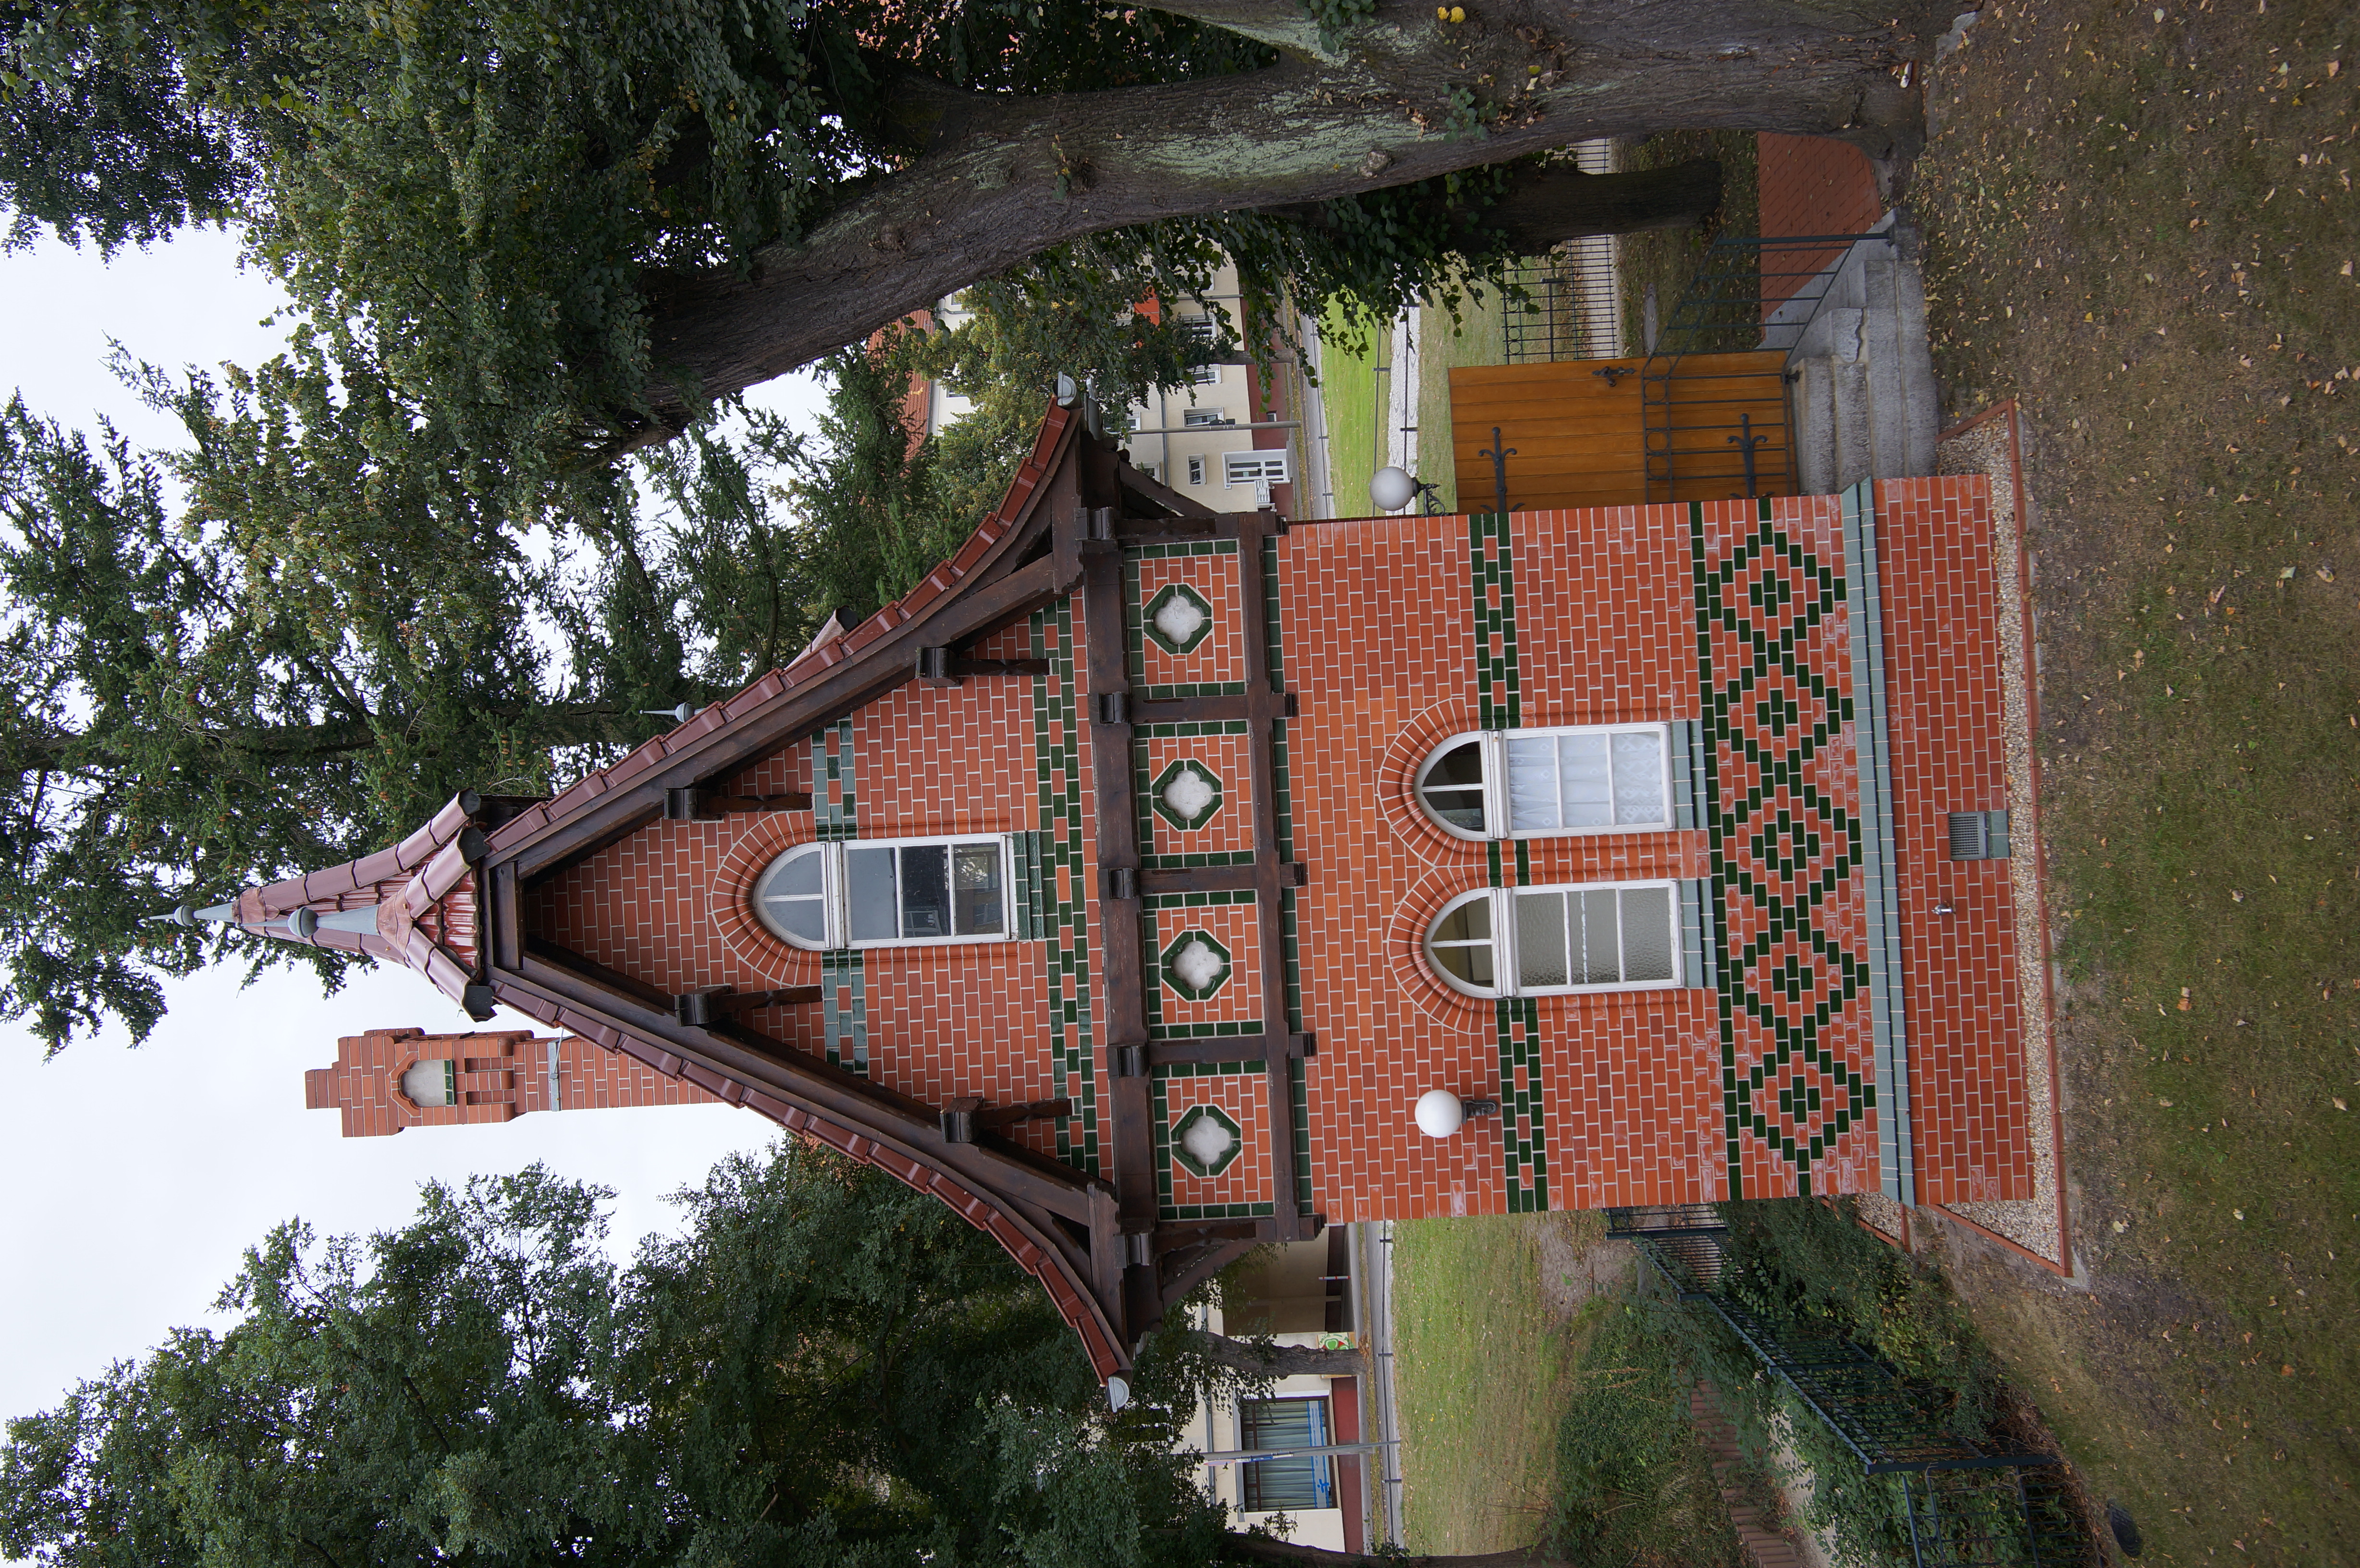
house, building, church, chapel, place of worship, 2016, temple, shrine, germany, deutschland, samyang, sony, nex, nex6, brandenburg, 21mm, lenstagged, samyang21mm114umccse, samyang21mm, steffenzahn, rathenow, shinto shrine